John P. Cromwell

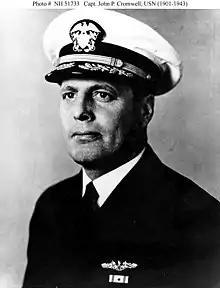
Captain John P. Cromwell, USN

Captain John Philip Cromwell (September 11, 1901 – November 19, 1943) was the most senior submariner awarded the Medal of Honor in World War II and one of the three submarine officers who received it posthumously. In some ways similar to his fellow honoree, Howard Gilmore, Cromwell consciously chose to sacrifice his own life to safeguard the lives of others, in a combat action which took place in November 1943.